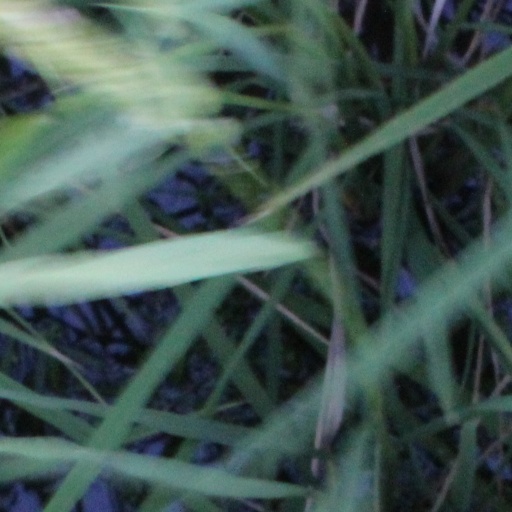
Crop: rice